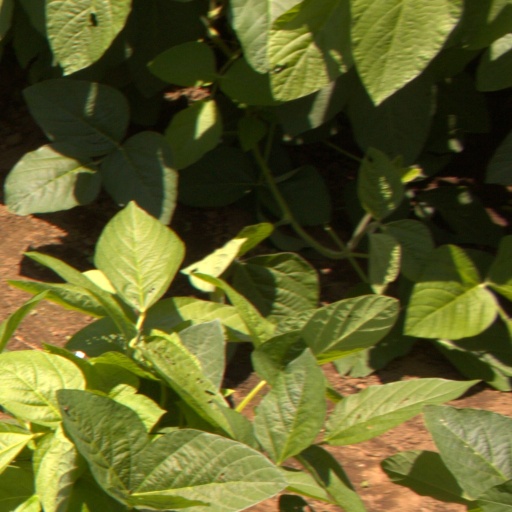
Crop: soybean